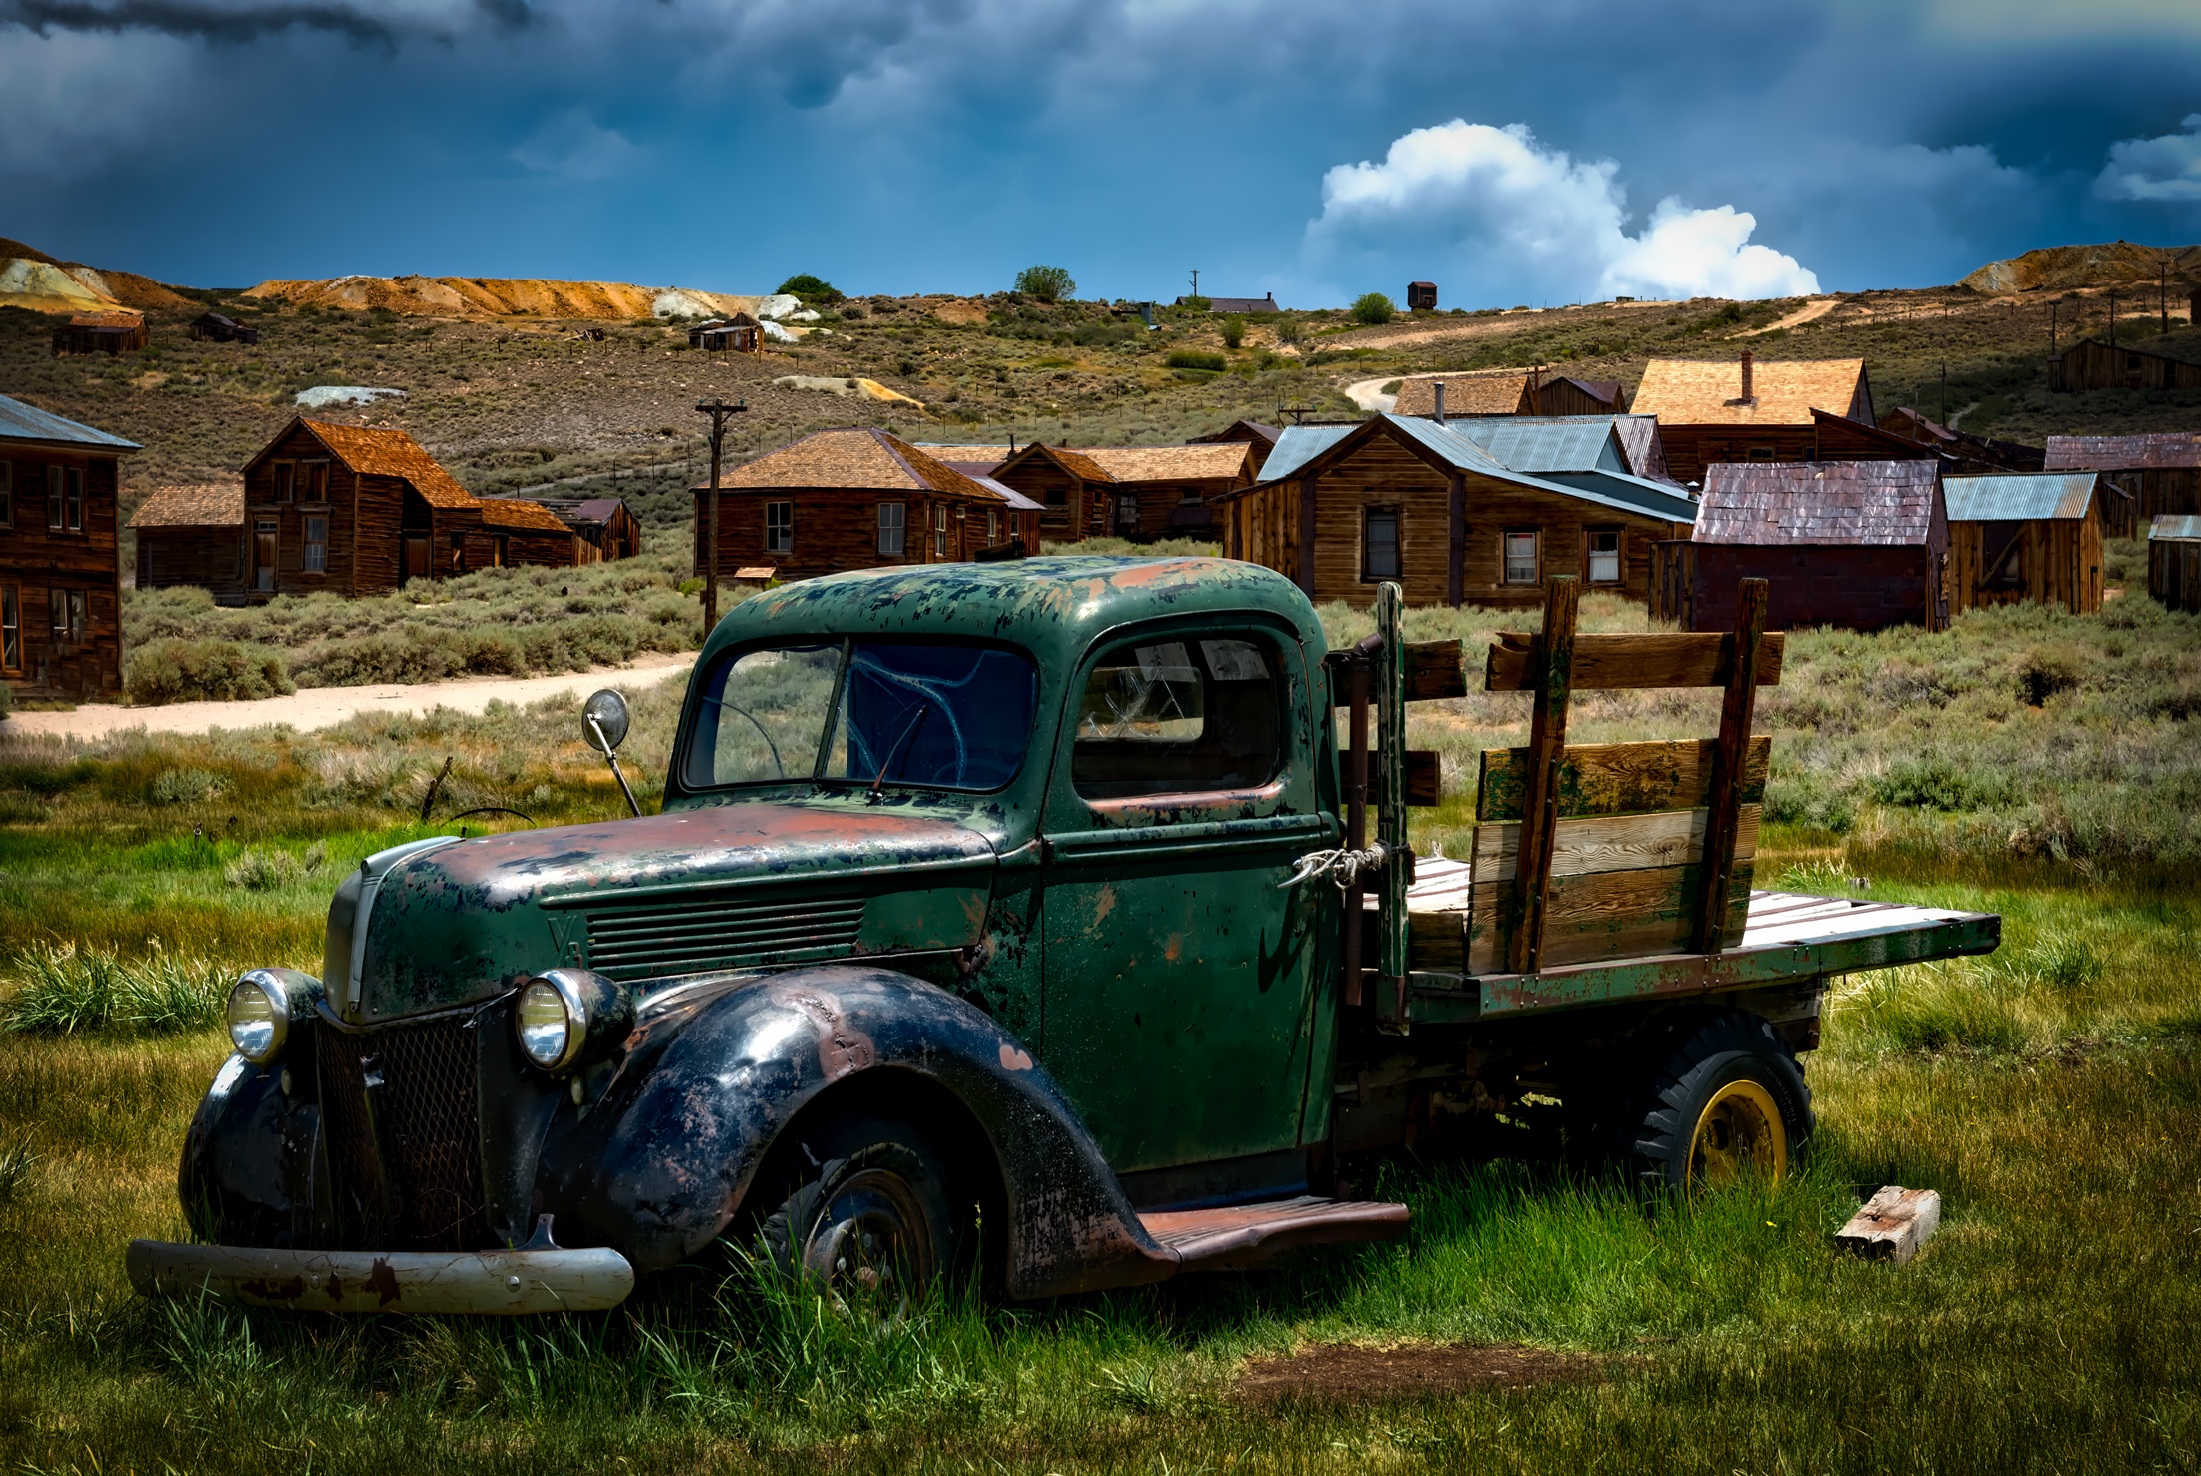
landscape, car, vintage, antique, old, transport, truck, vehicle, historic, california, motor vehicle, vintage car, outdoors, west, hdr, antique car, land vehicle, automobile make, bodie ghost town